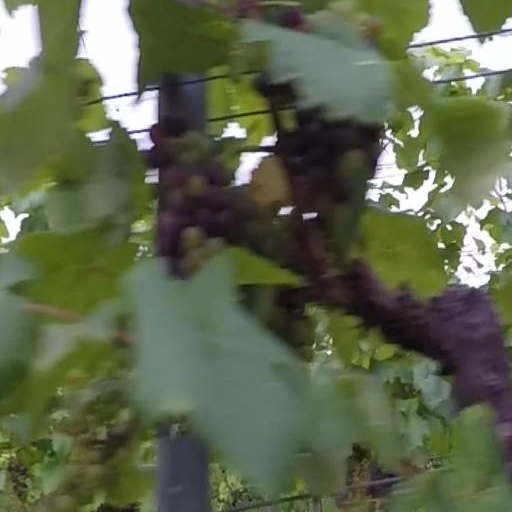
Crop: grape